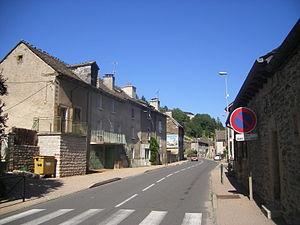
La route nationale 88, ou RN 88, est une route nationale française reliant Lyon - Saint-Étienne à Albi - Toulouse.